Kensington, Whangārei

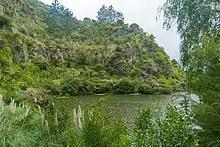
Lake at Whangarei Quarry Gardens

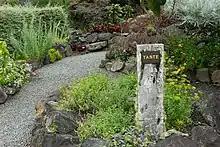
Scene at Whangarei Quarry Gardens

Kensington had a population of 3,339 in the 2023 New Zealand census, an increase of 99 people (3.1%) since the 2018 census, and an increase of 327 people (10.9%) since the 2013 census. There were 1,497 males, 1,833 females and 9 people of other genders in 1,422 dwellings. 4.2% of people identified as LGBTIQ+. The median age was 45.4 years (compared with 38.1 years nationally). There were 528 people (15.8%) aged under 15 years, 549 (16.4%) aged 15 to 29, 1,467 (43.9%) aged 30 to 64, and 792 (23.7%) aged 65 or older.